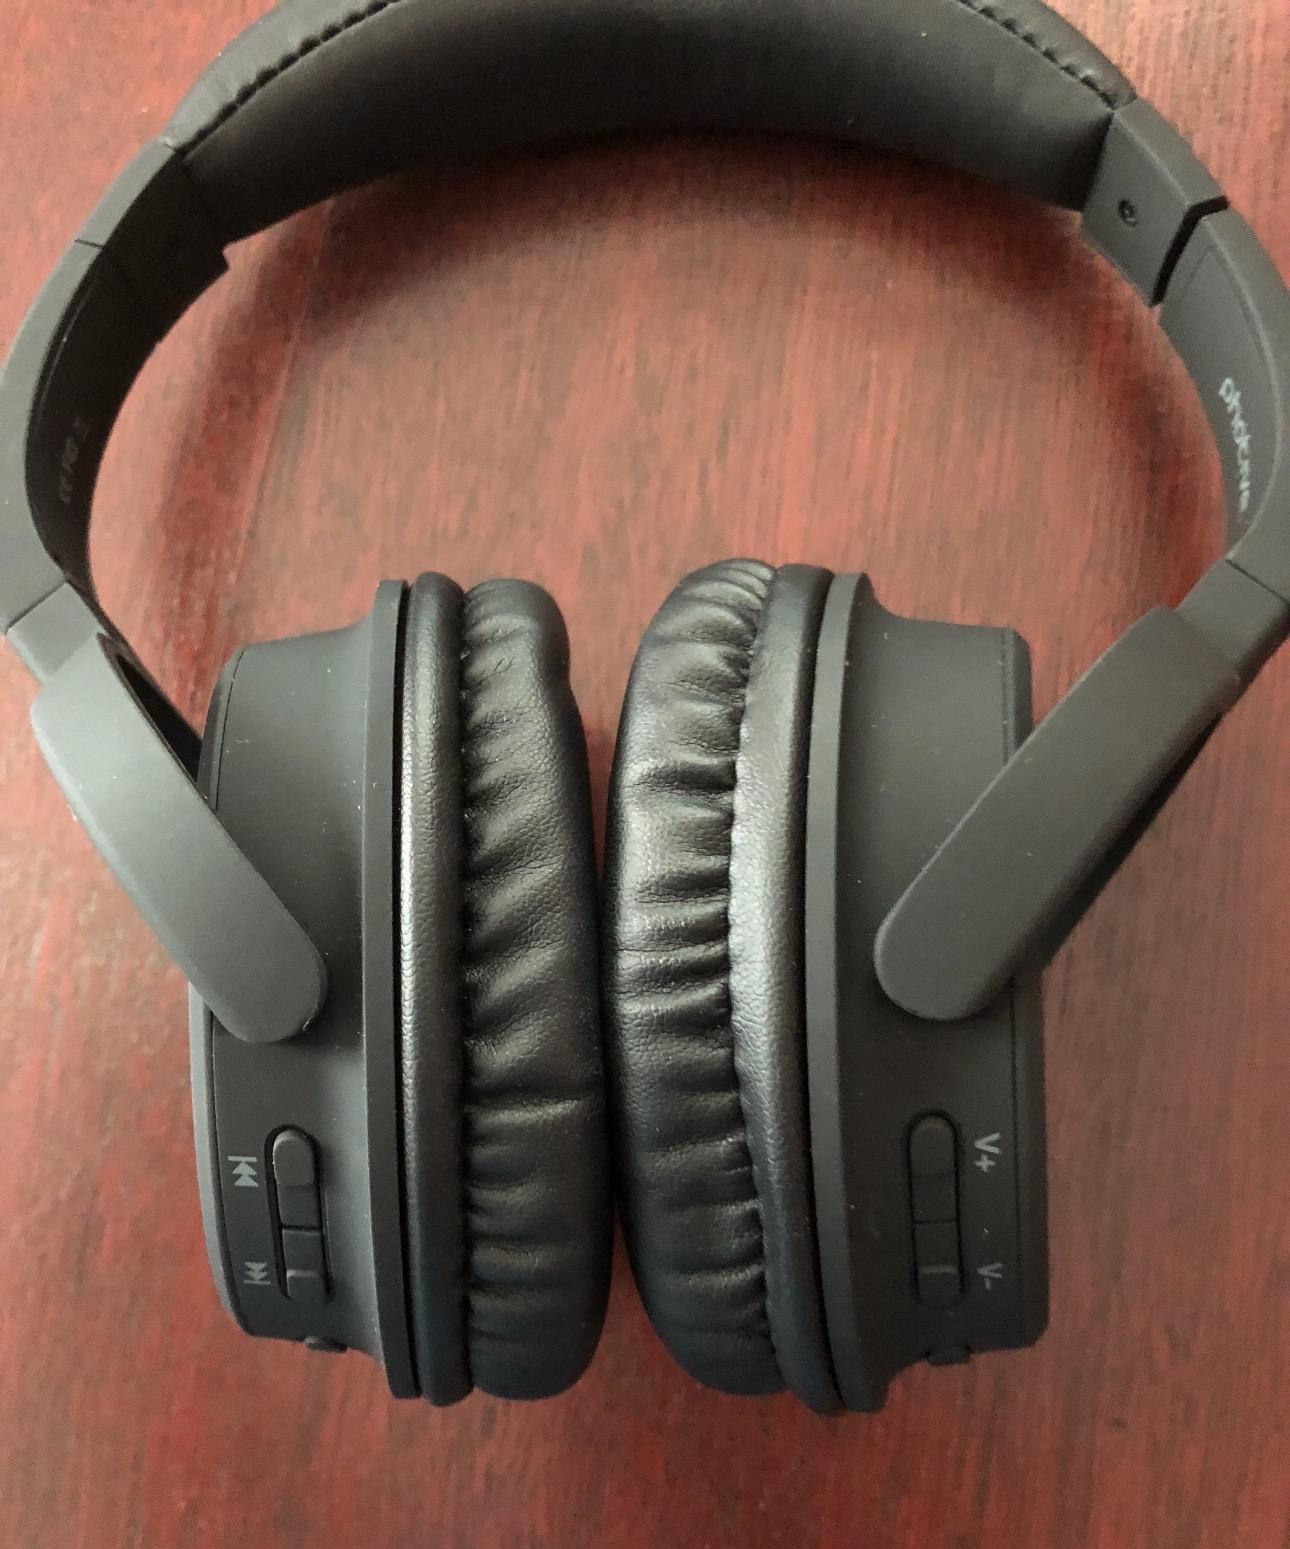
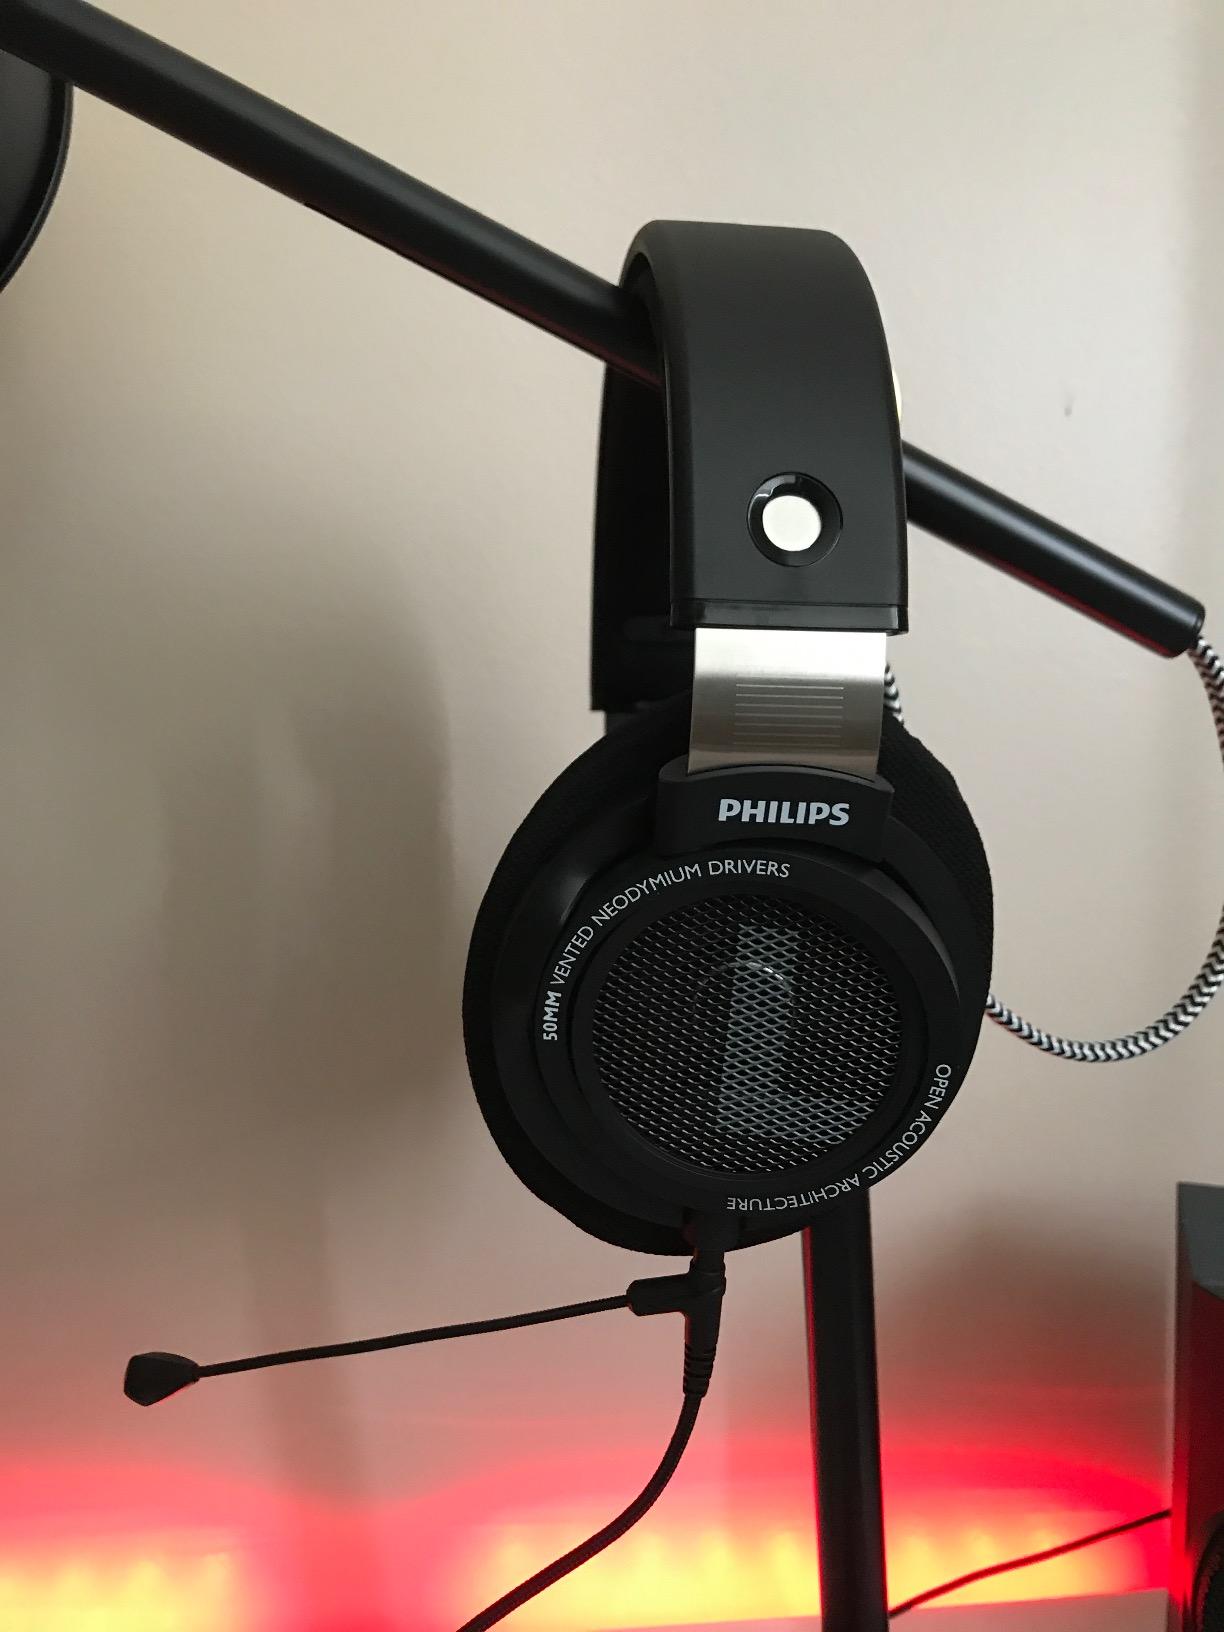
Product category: headphones
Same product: no